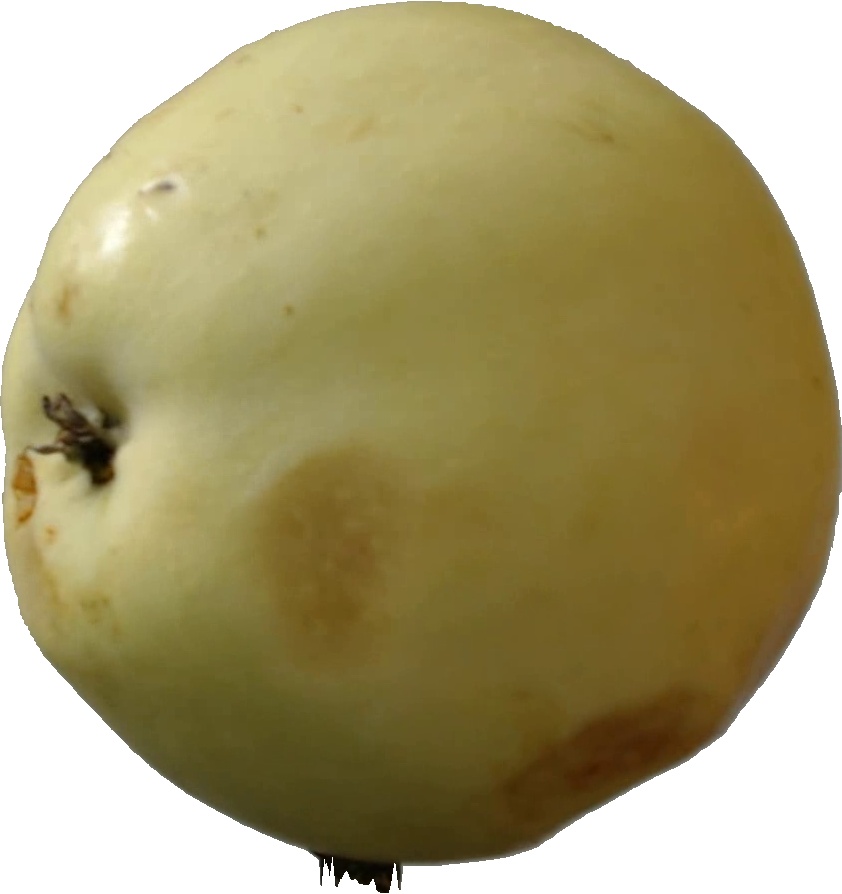
Label: apple_hit_1